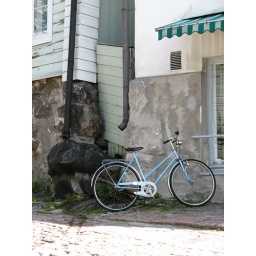
A bike in a street of Porvoo.